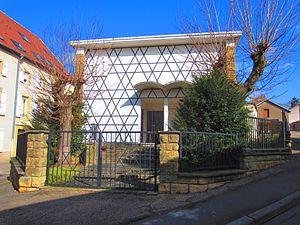
Synagogue Boulay Moselle
Inventaire du patrimoine juif de Lorraine, classé par département et par lettre alphabétique de communes.
La présente liste de synagogues de France ne se veut pas exhaustive.
Boulay-Moselle, localement appelée Boulay, est une commune française située dans le département de la Moselle en région Grand Est.